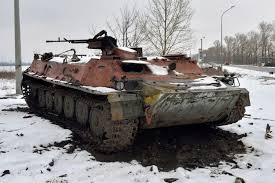
Label: BTR